Stony Mountain, Manitoba

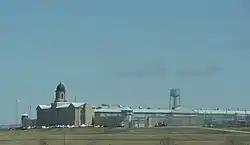
Stony Mountain Institution

In the 2021 Census of Population conducted by Statistics Canada, Stony Mountain had a population of 1,979 living in 438 of its 455 total private dwellings, a change of from its 2016 population of 1,636. With a land area of , it had a population density of in 2021.